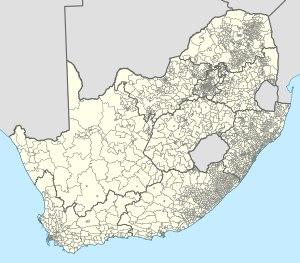
En Afrique du Sud, un ward est une subdivision géopolitique des Municipalités, utilisée à des fins électorales. Chaque municipalité métropolitaine et chaque municipalité locale est découpée par le Municipal Demarcation Board en un nombre de divisions égal à la moitié du nombre de sièges présents au conseil municipal, arrondi si le nombre de sièges est impair. Chaque ward élit alors un conseiller directement au scrutin uninominal majoritaire et les conseillers restant sont élus selon un système de scrutin proportionnel plurinominal afin que l'équilibre global des partis soit proportionnel au nombre de votes reçu par chacun.